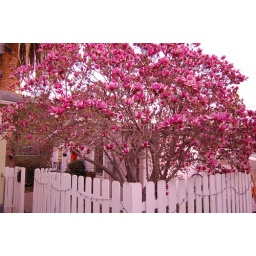
It's more pink in front of our house these days, no kidding.